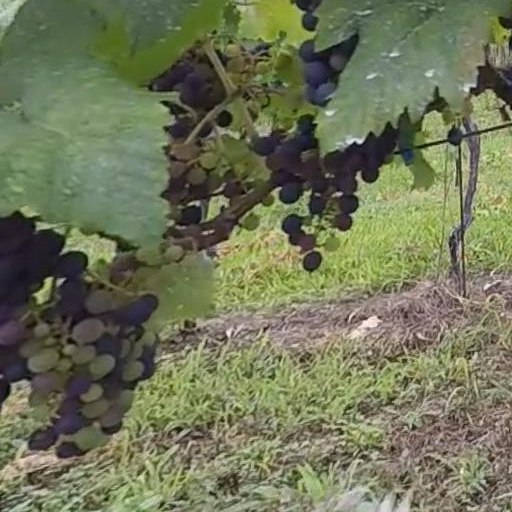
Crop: grape